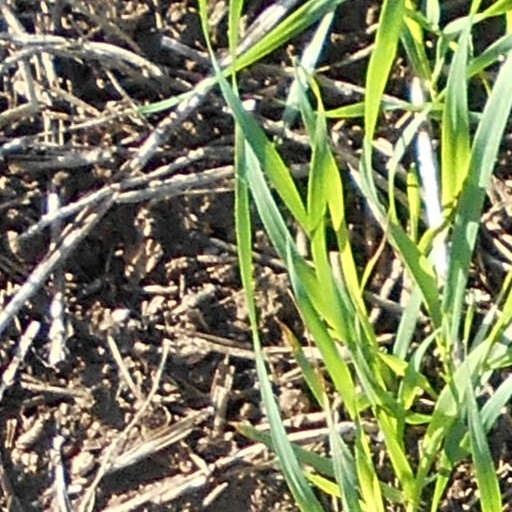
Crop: wheat